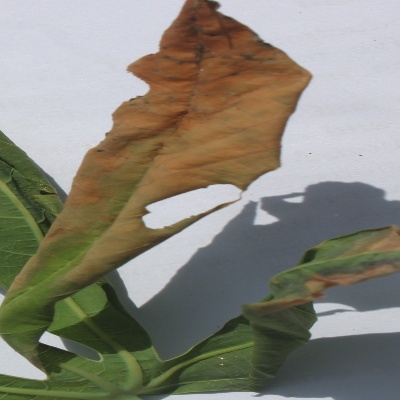
Crop: Cassava
Condition: bacterial blight